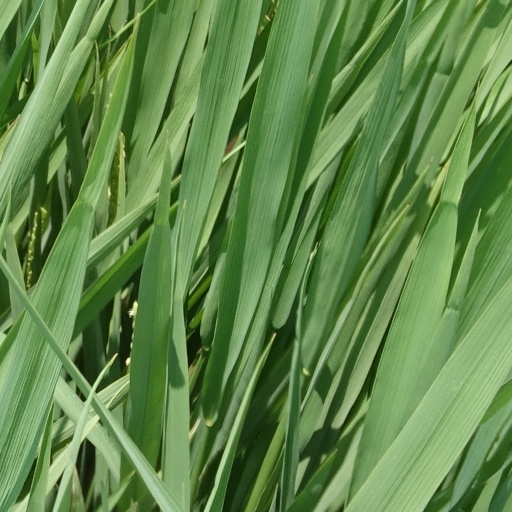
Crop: rice